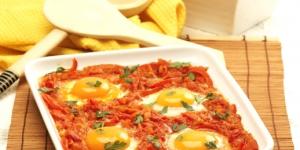
huevos escalfados con jamon gratinados